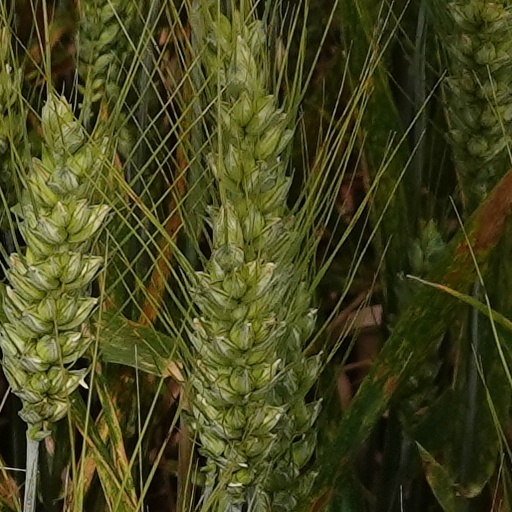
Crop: wheat